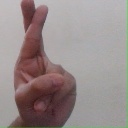
अक्षर: र